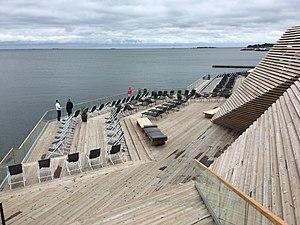
Ville Severi Hara est un architecte finlandais.
Anu Puustinen est une architecte finlandaise.